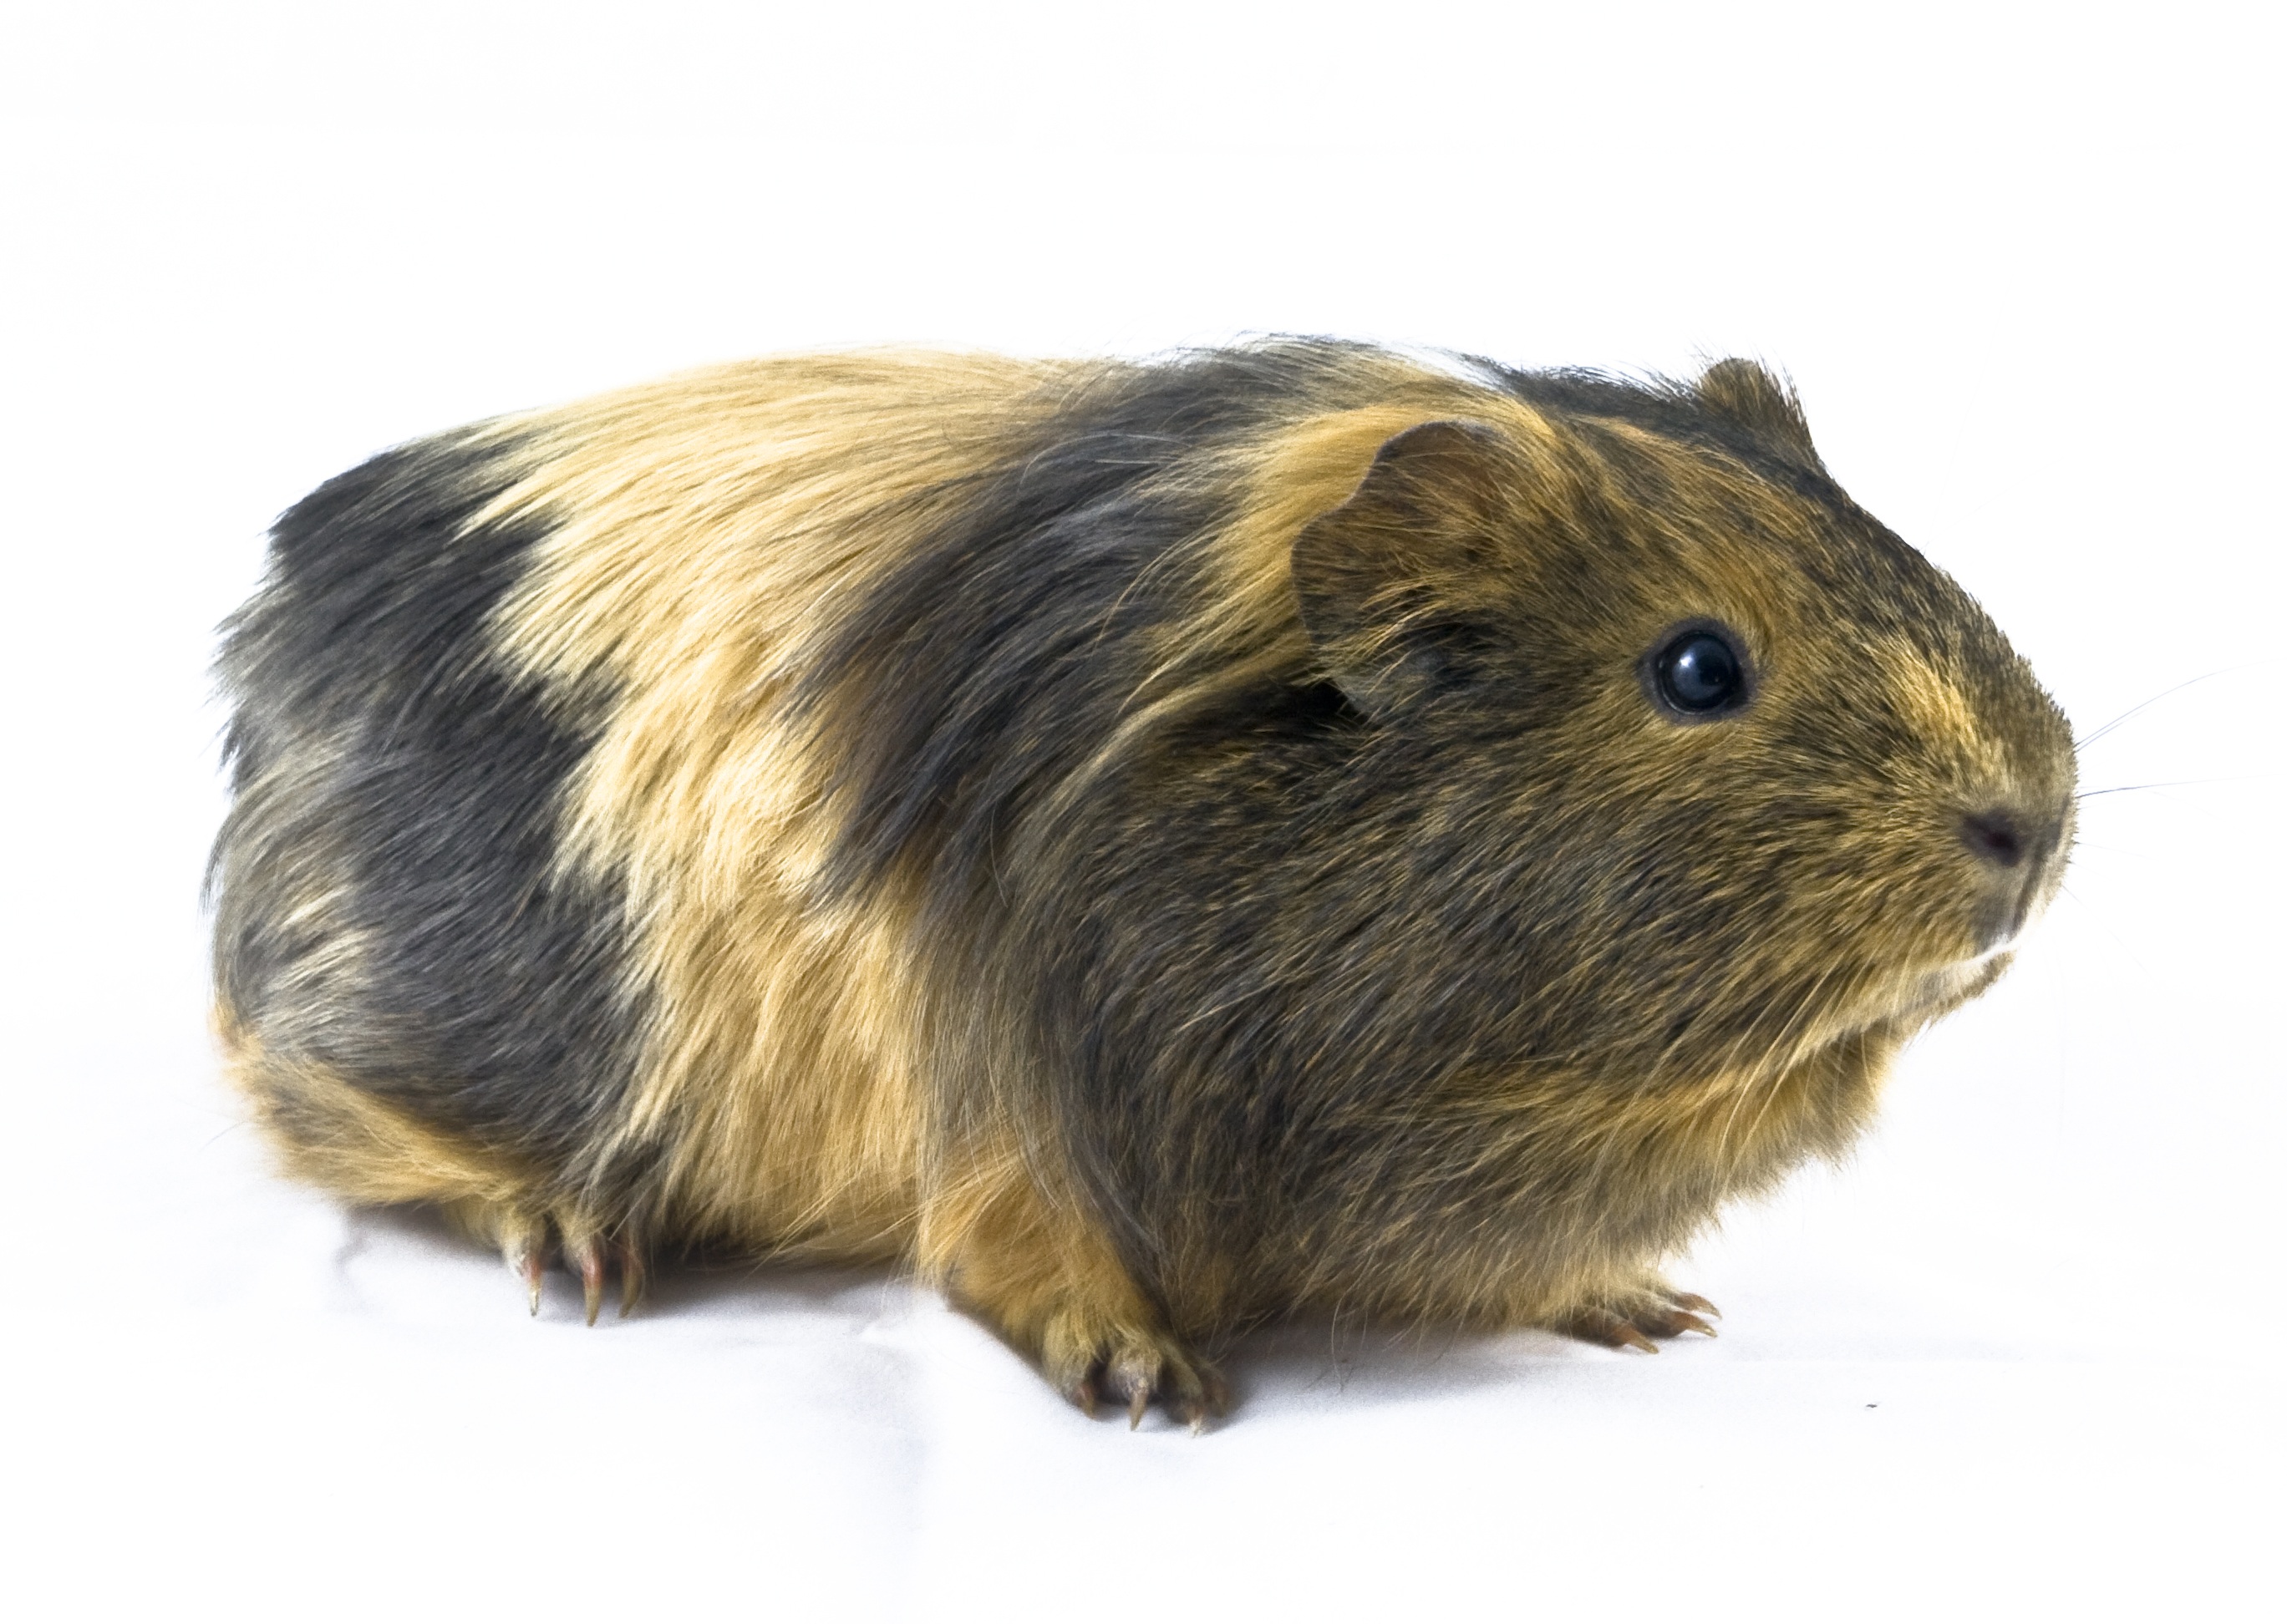
sweet, animal, pet, small, mammal, rodent, fauna, guinea pig, whiskers, vertebrate, favorite, degu, zwierzatko